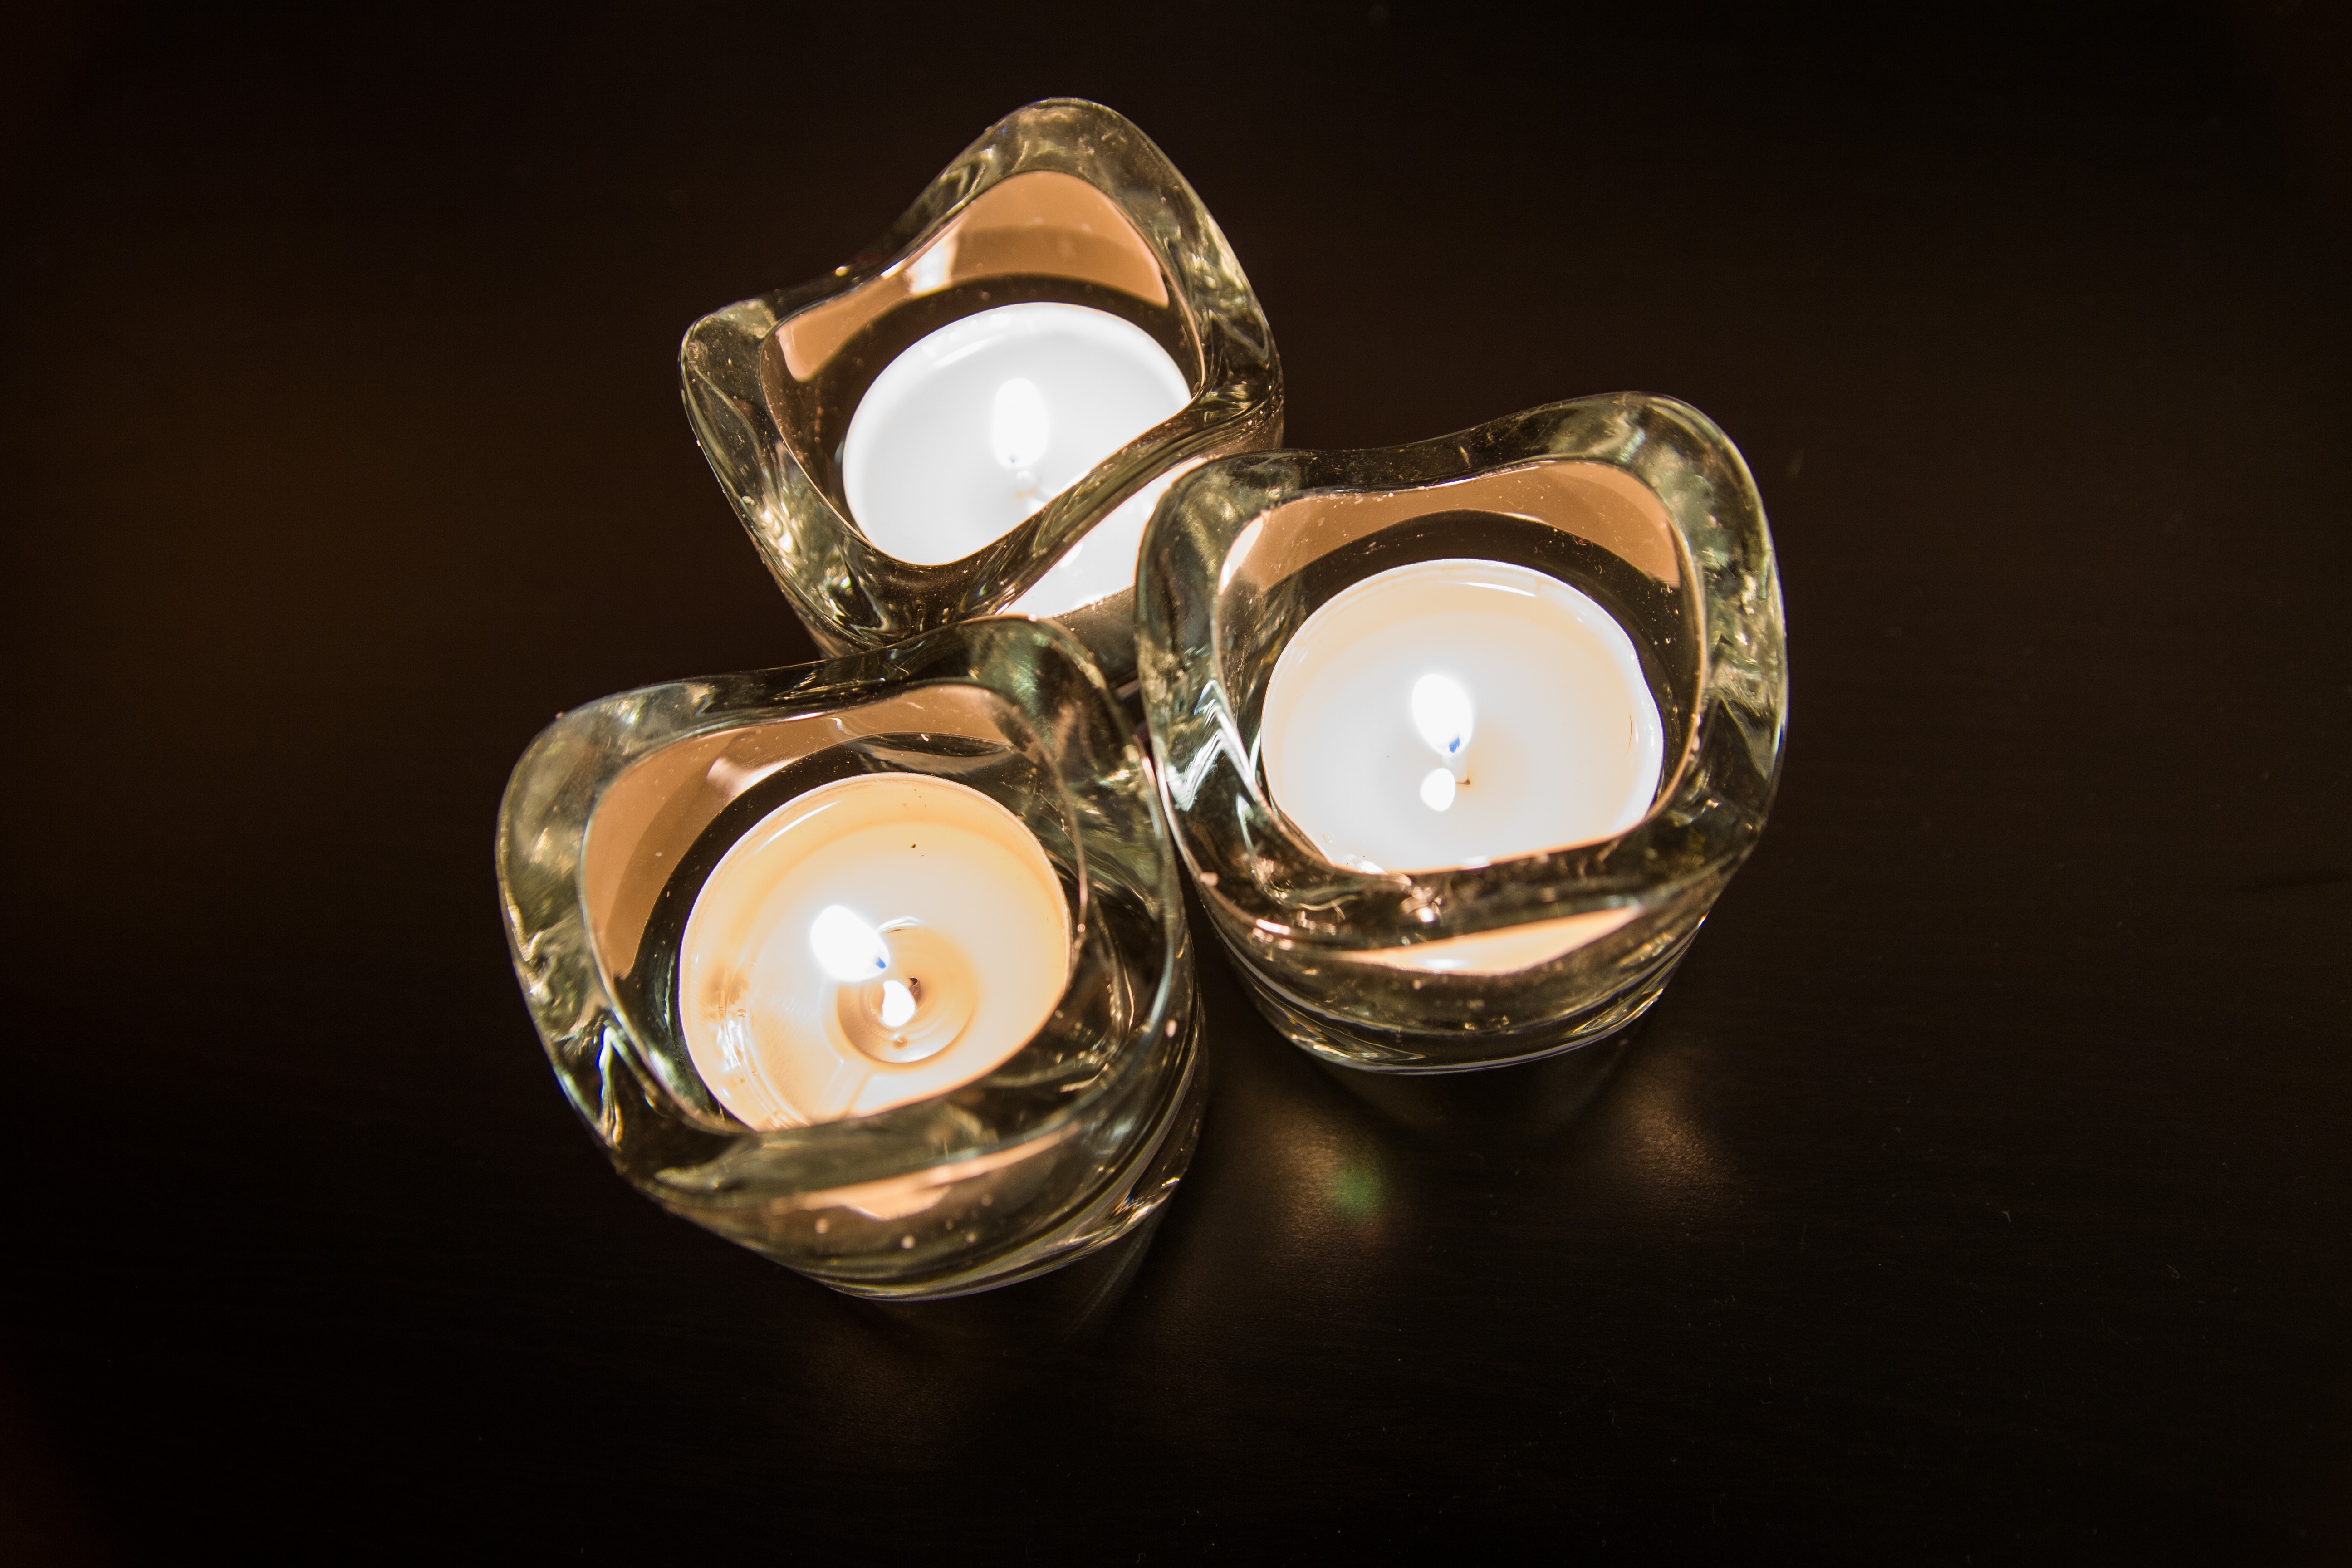
light, night, ring, glass, moody, atmosphere, relax, fire, candle, lighting, material, jewellery, lights, candles, light fixture, decorations, flames, holders, coziness, macro photography, fashion accessory, incandescent light bulb